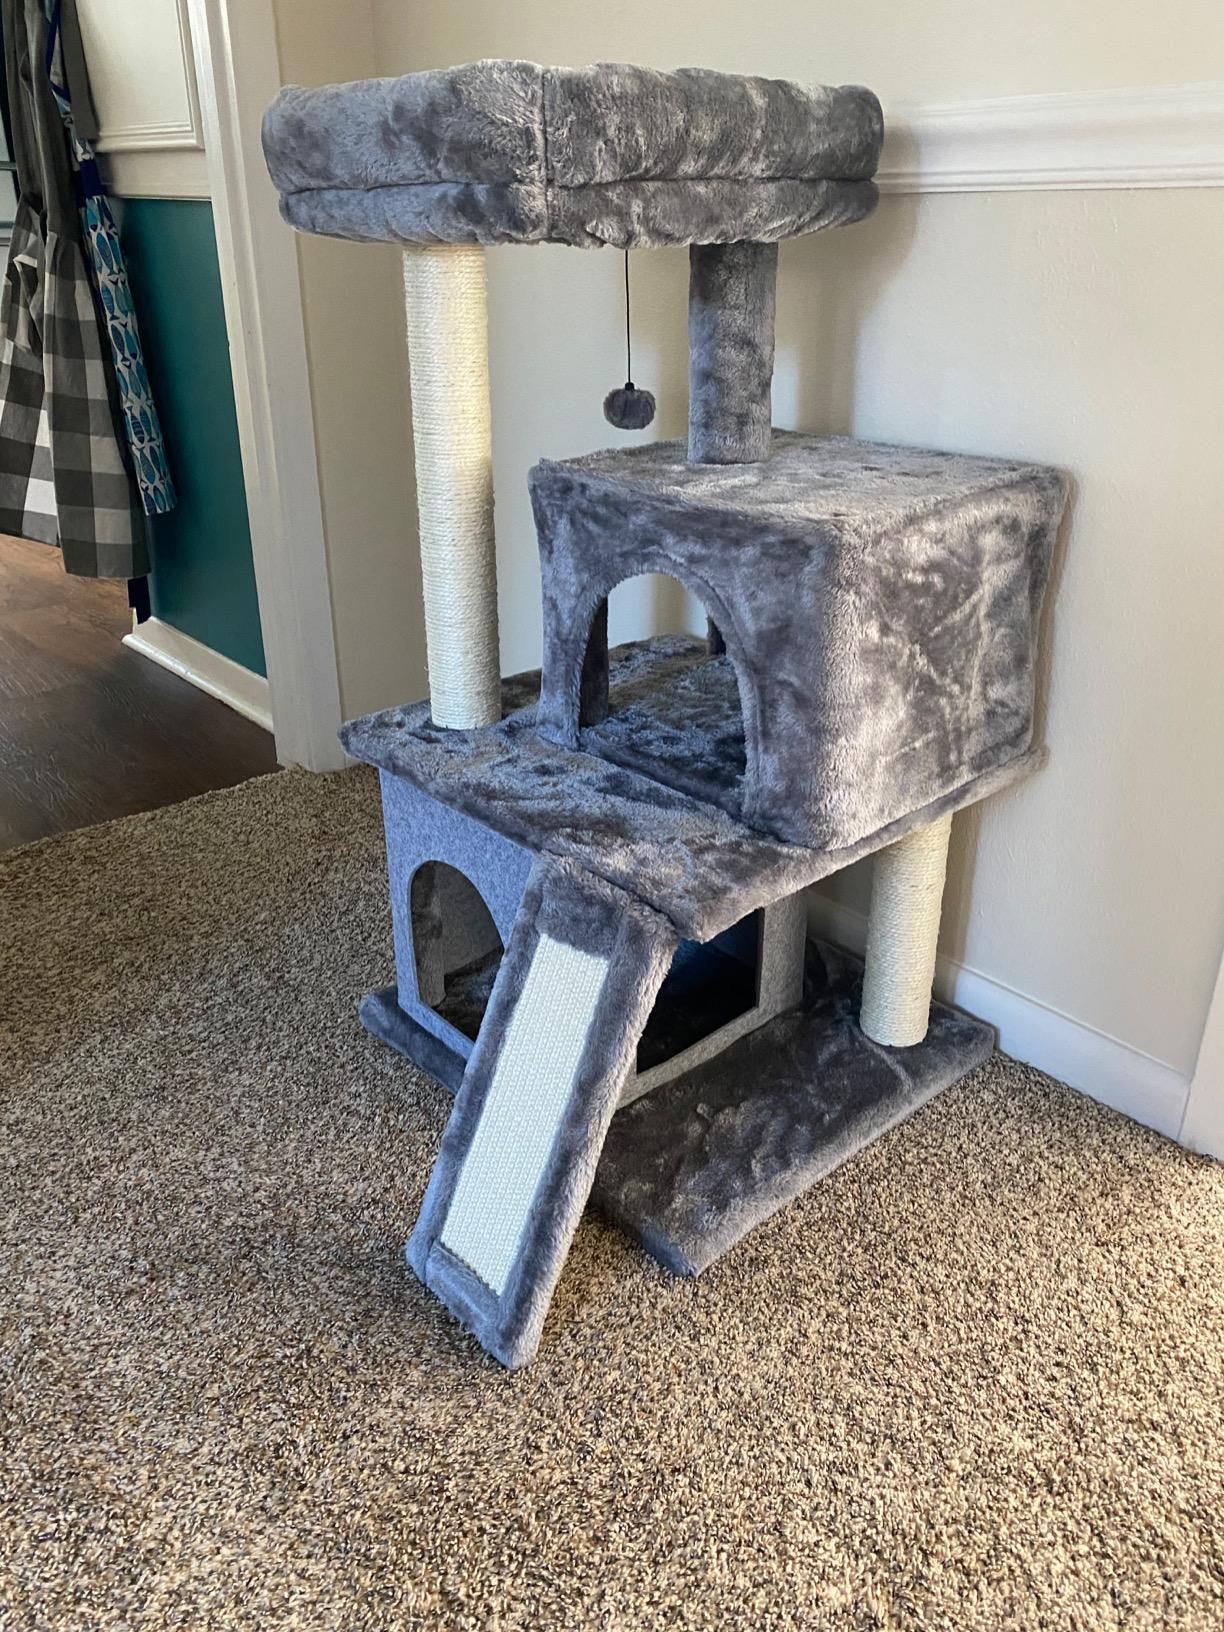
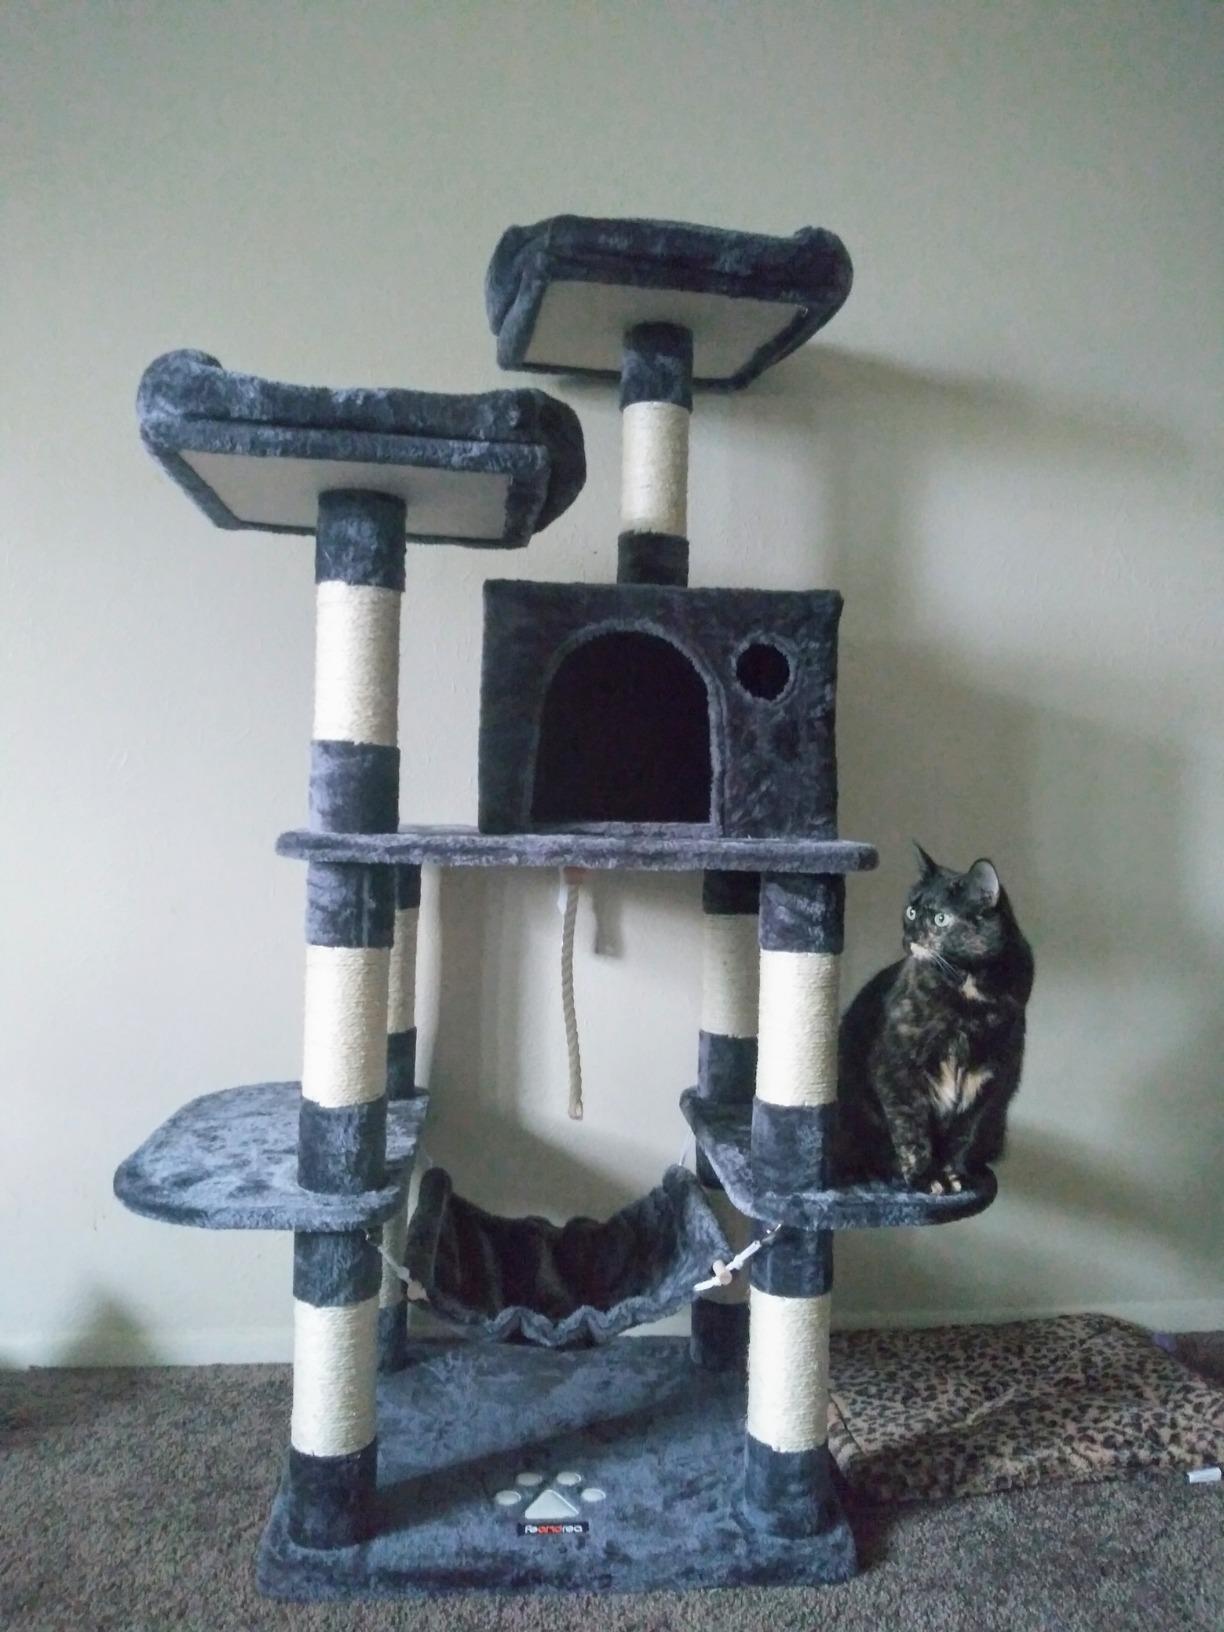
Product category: items_cat tree
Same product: no